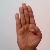
The image shows a hand gesture representing the letter 'B' in Indian Sign Language.